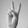
ASL letter: V